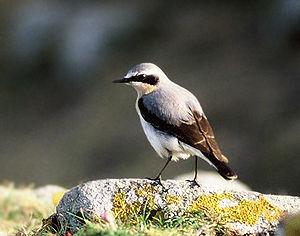
Traquet motteux
Le parc national de Fulufjället est un parc national suédois situé le long de la frontière norvégienne. D'une superficie totale de 385 km², il est entièrement situé sur le territoire de la commune d'Älvdalen dans la province de Dalécarlie. Il couvre la partie suédoise du massif de Fulufjället, le plus septentrional des Alpes scandinaves en Suède. La partie norvégienne du massif est protégée par le parc national de Fulufjellet. Ce massif est un haut plateau culminant, dans sa partie suédoise, à 1 042 m d'altitude, profondément entaillé par plusieurs rivières appartenant au bassin versant du fleuve Dalälven.
L'avenue des Traquets est une rue bruxelloise de la commune d'Auderghem et de Woluwe-Saint-Pierre
Traquet est le nom vernaculaire de petits passereaux, dont le cri ressemble au bruit que fait le traquet d'un moulin.
Le genre Oenanthe regroupe des passereaux insectivores et migrateurs.
Le Traquet motteux est une espèce de passereaux insectivores migrateurs de la famille des Muscicapidae. C'est l'espèce de traquets la plus répandue.